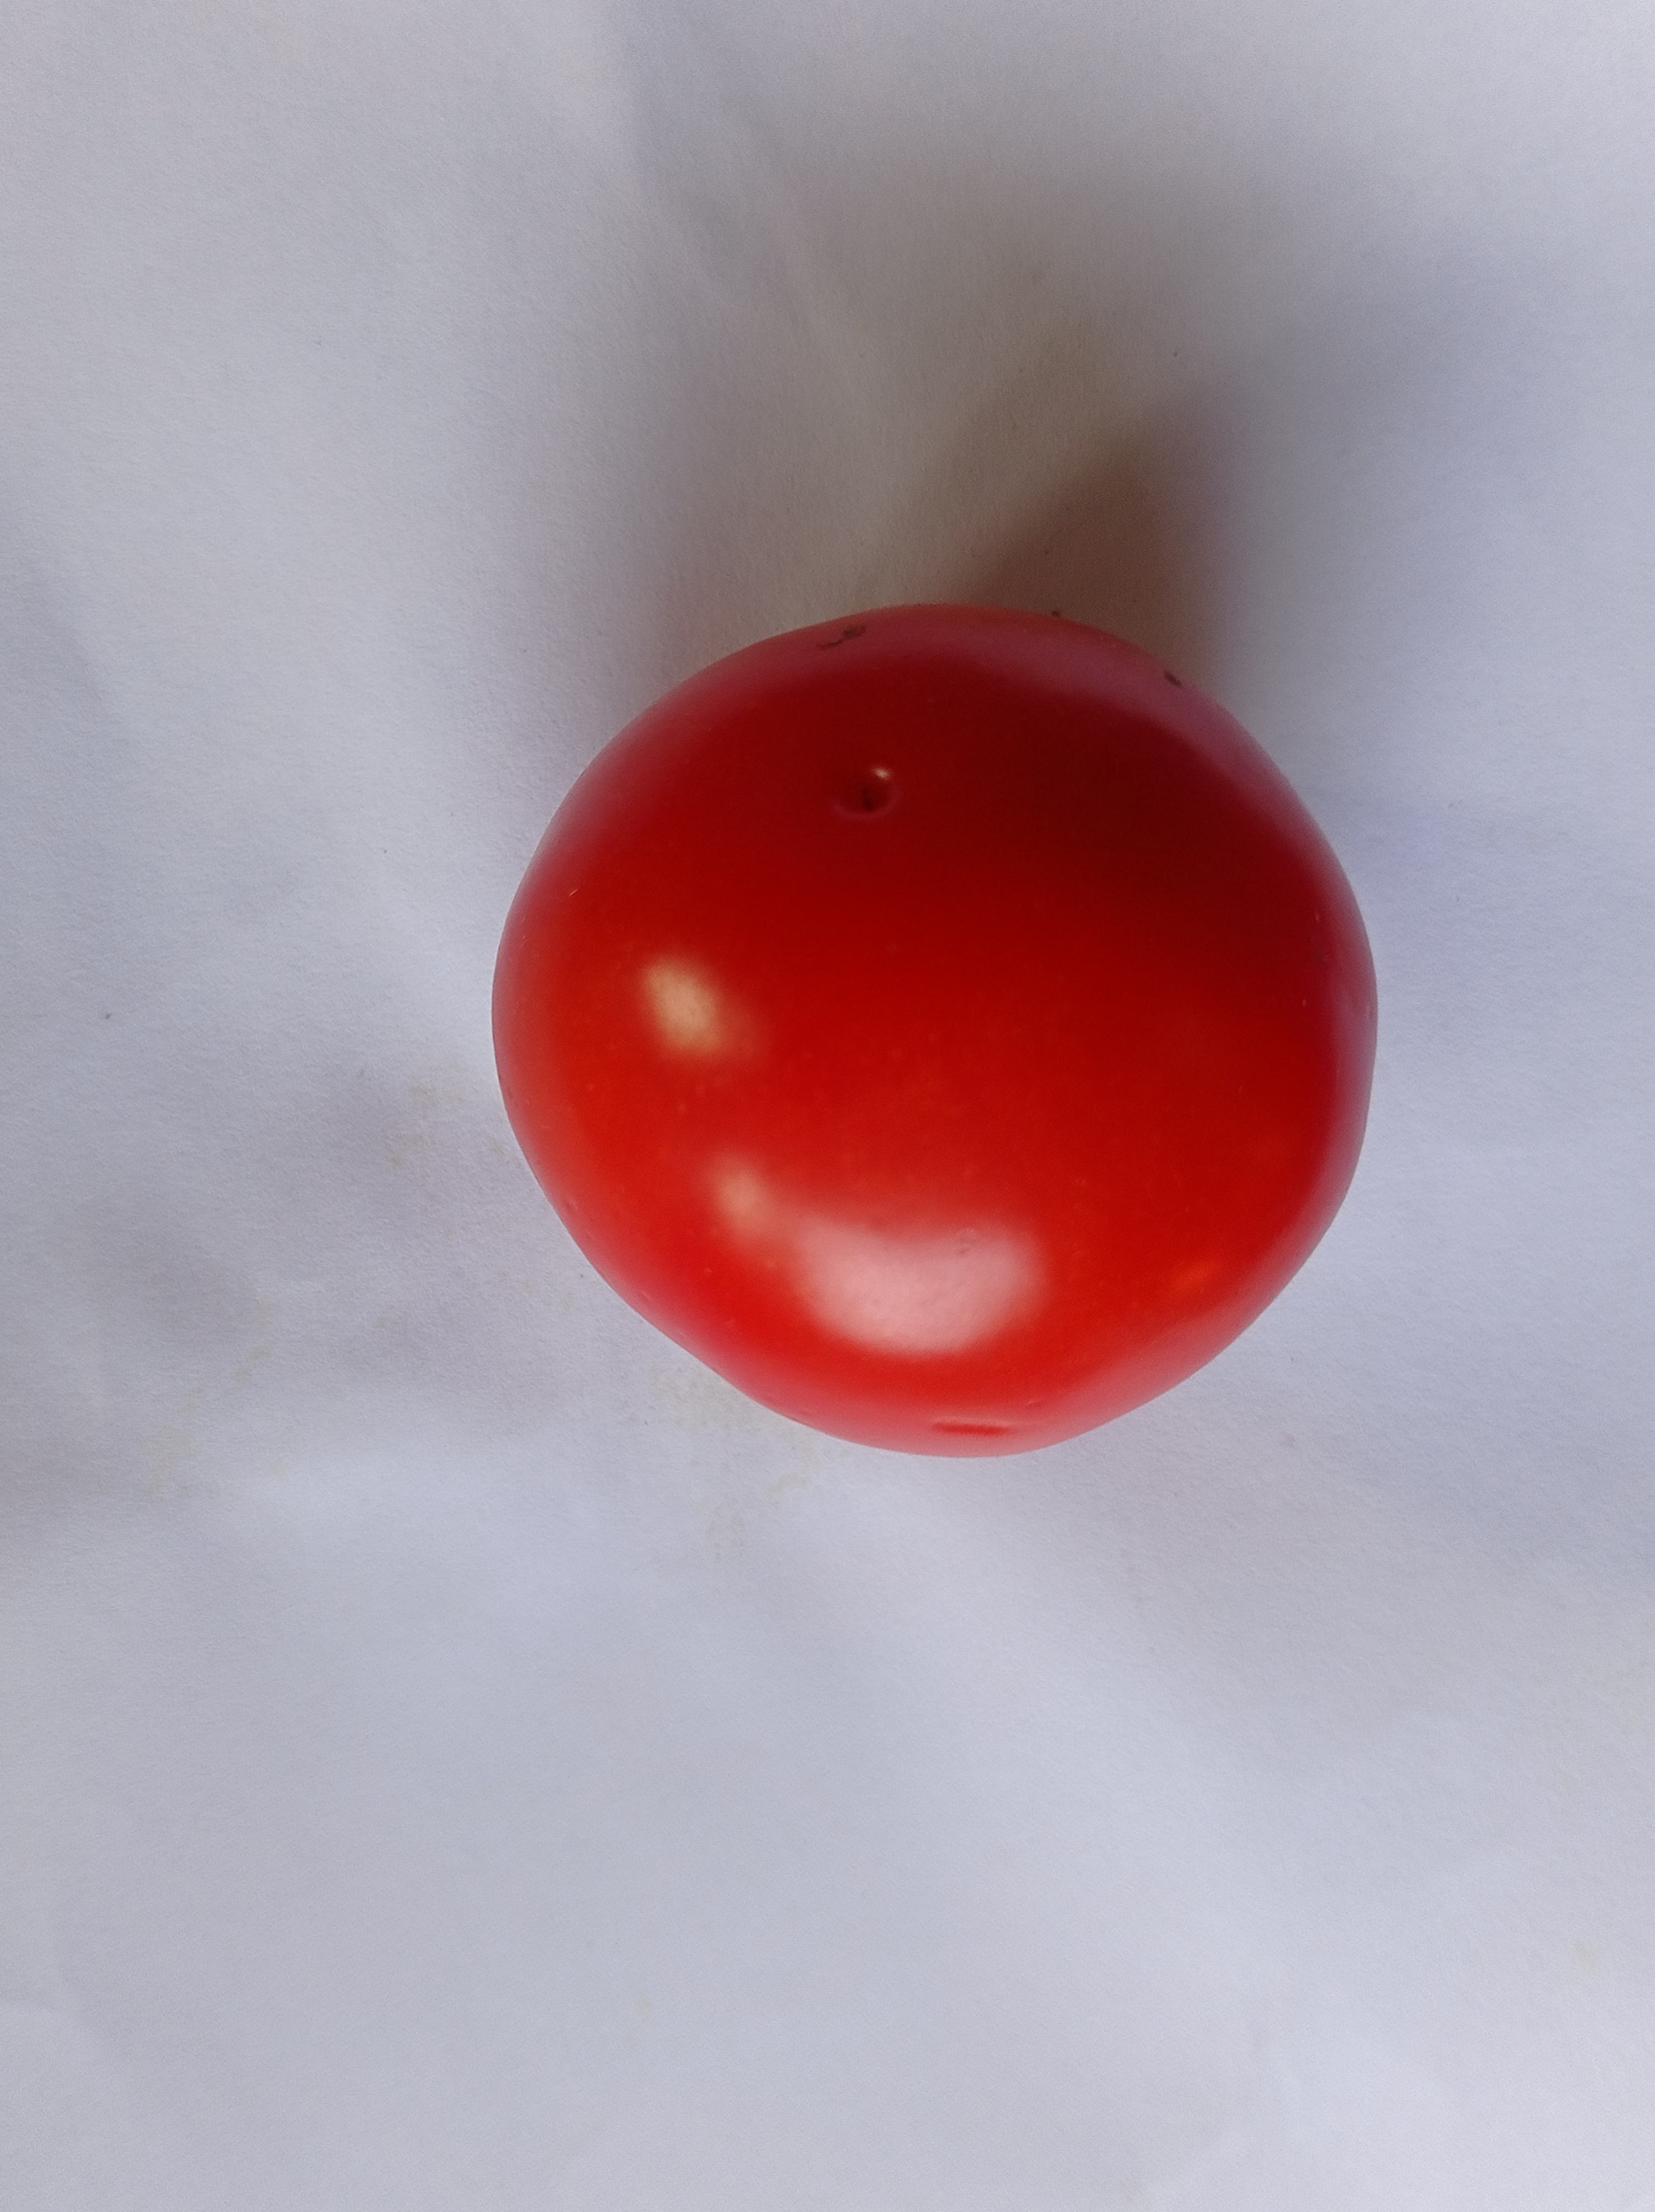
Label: Fresh